Takayama Station

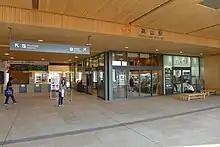
Entry Gate

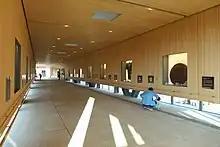
Access showing the exhibit

Takayama Station has one ground-level side platform and one ground-level island platform connected by a footbridge. The station has a "Midori no Madoguchi" staffed ticket office. The ticket gates are located on the side platform.